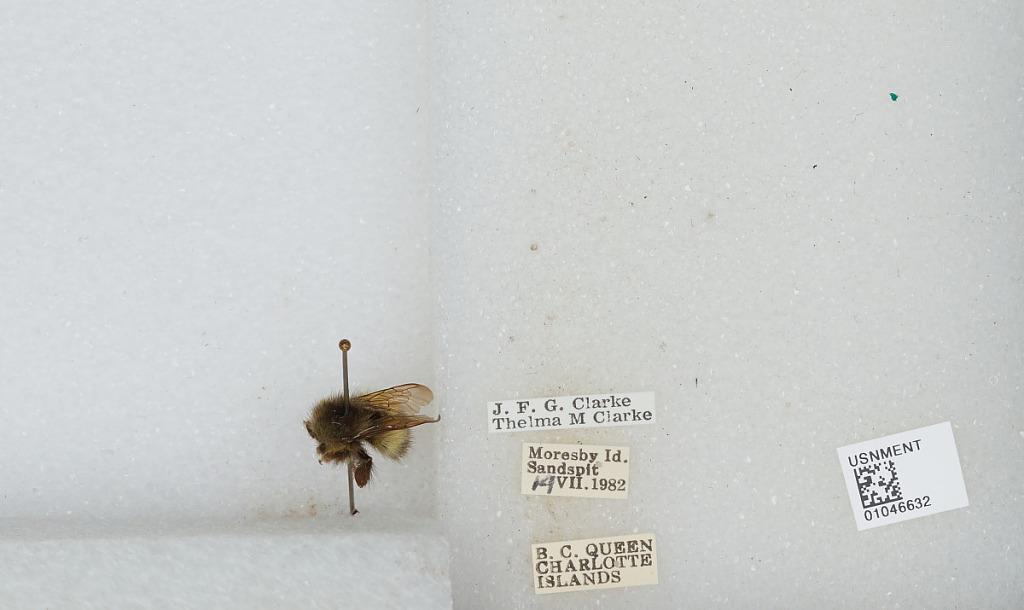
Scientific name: Bombus sp.
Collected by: J. Clarke & T. Clarke
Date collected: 1982-7-19
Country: Canada
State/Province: British Columbia
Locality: Queen Charlotte Islands, Moresby Id., Sandspit
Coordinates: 53.2492, -131.82